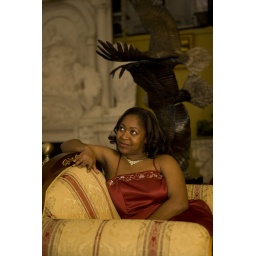
Vivacious Abby relaxes on a beautiful sofa chair at Castle Design Interiors in Orlando